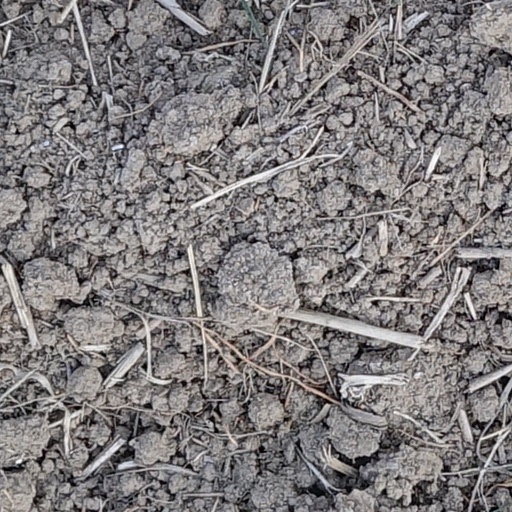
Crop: wheat